OC Fair & Event Center

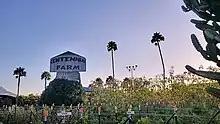
Centennial Farm in 2022

The Orange County Community Fair Corporation sponsored the first county fair in 1890 in Santa Ana, the county seat. In 1894, it was taken over by another group, the Orange County Fair Association. In 1916, it was passed again to the Orange County Farm Bureau, before passing to an Orange County Fair Board in 1925, when it was relocated to Anaheim.